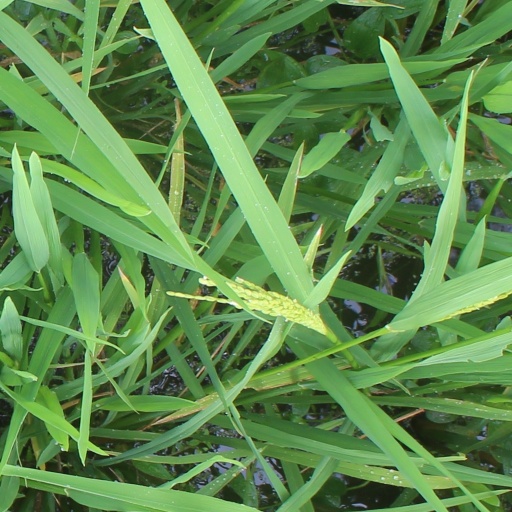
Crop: rice